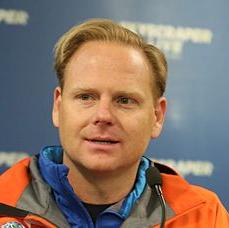
Age: 34